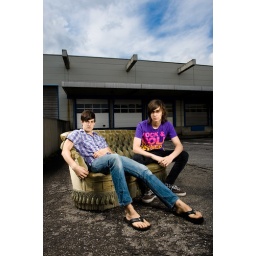
Strobist info : softbox above camera right, bare flash left slightly behind the couch :)